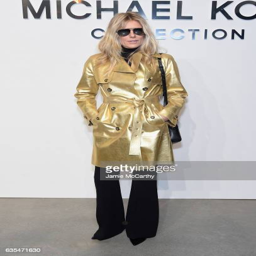
fashion model attends the fall runway show